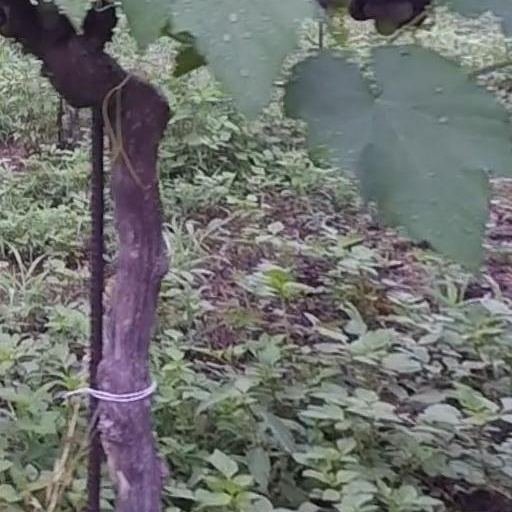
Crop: grape